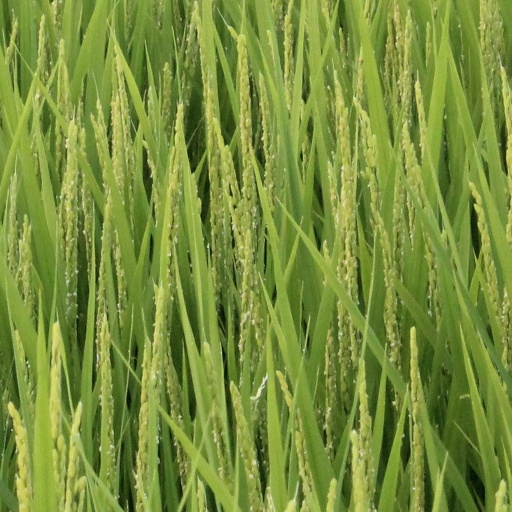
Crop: rice